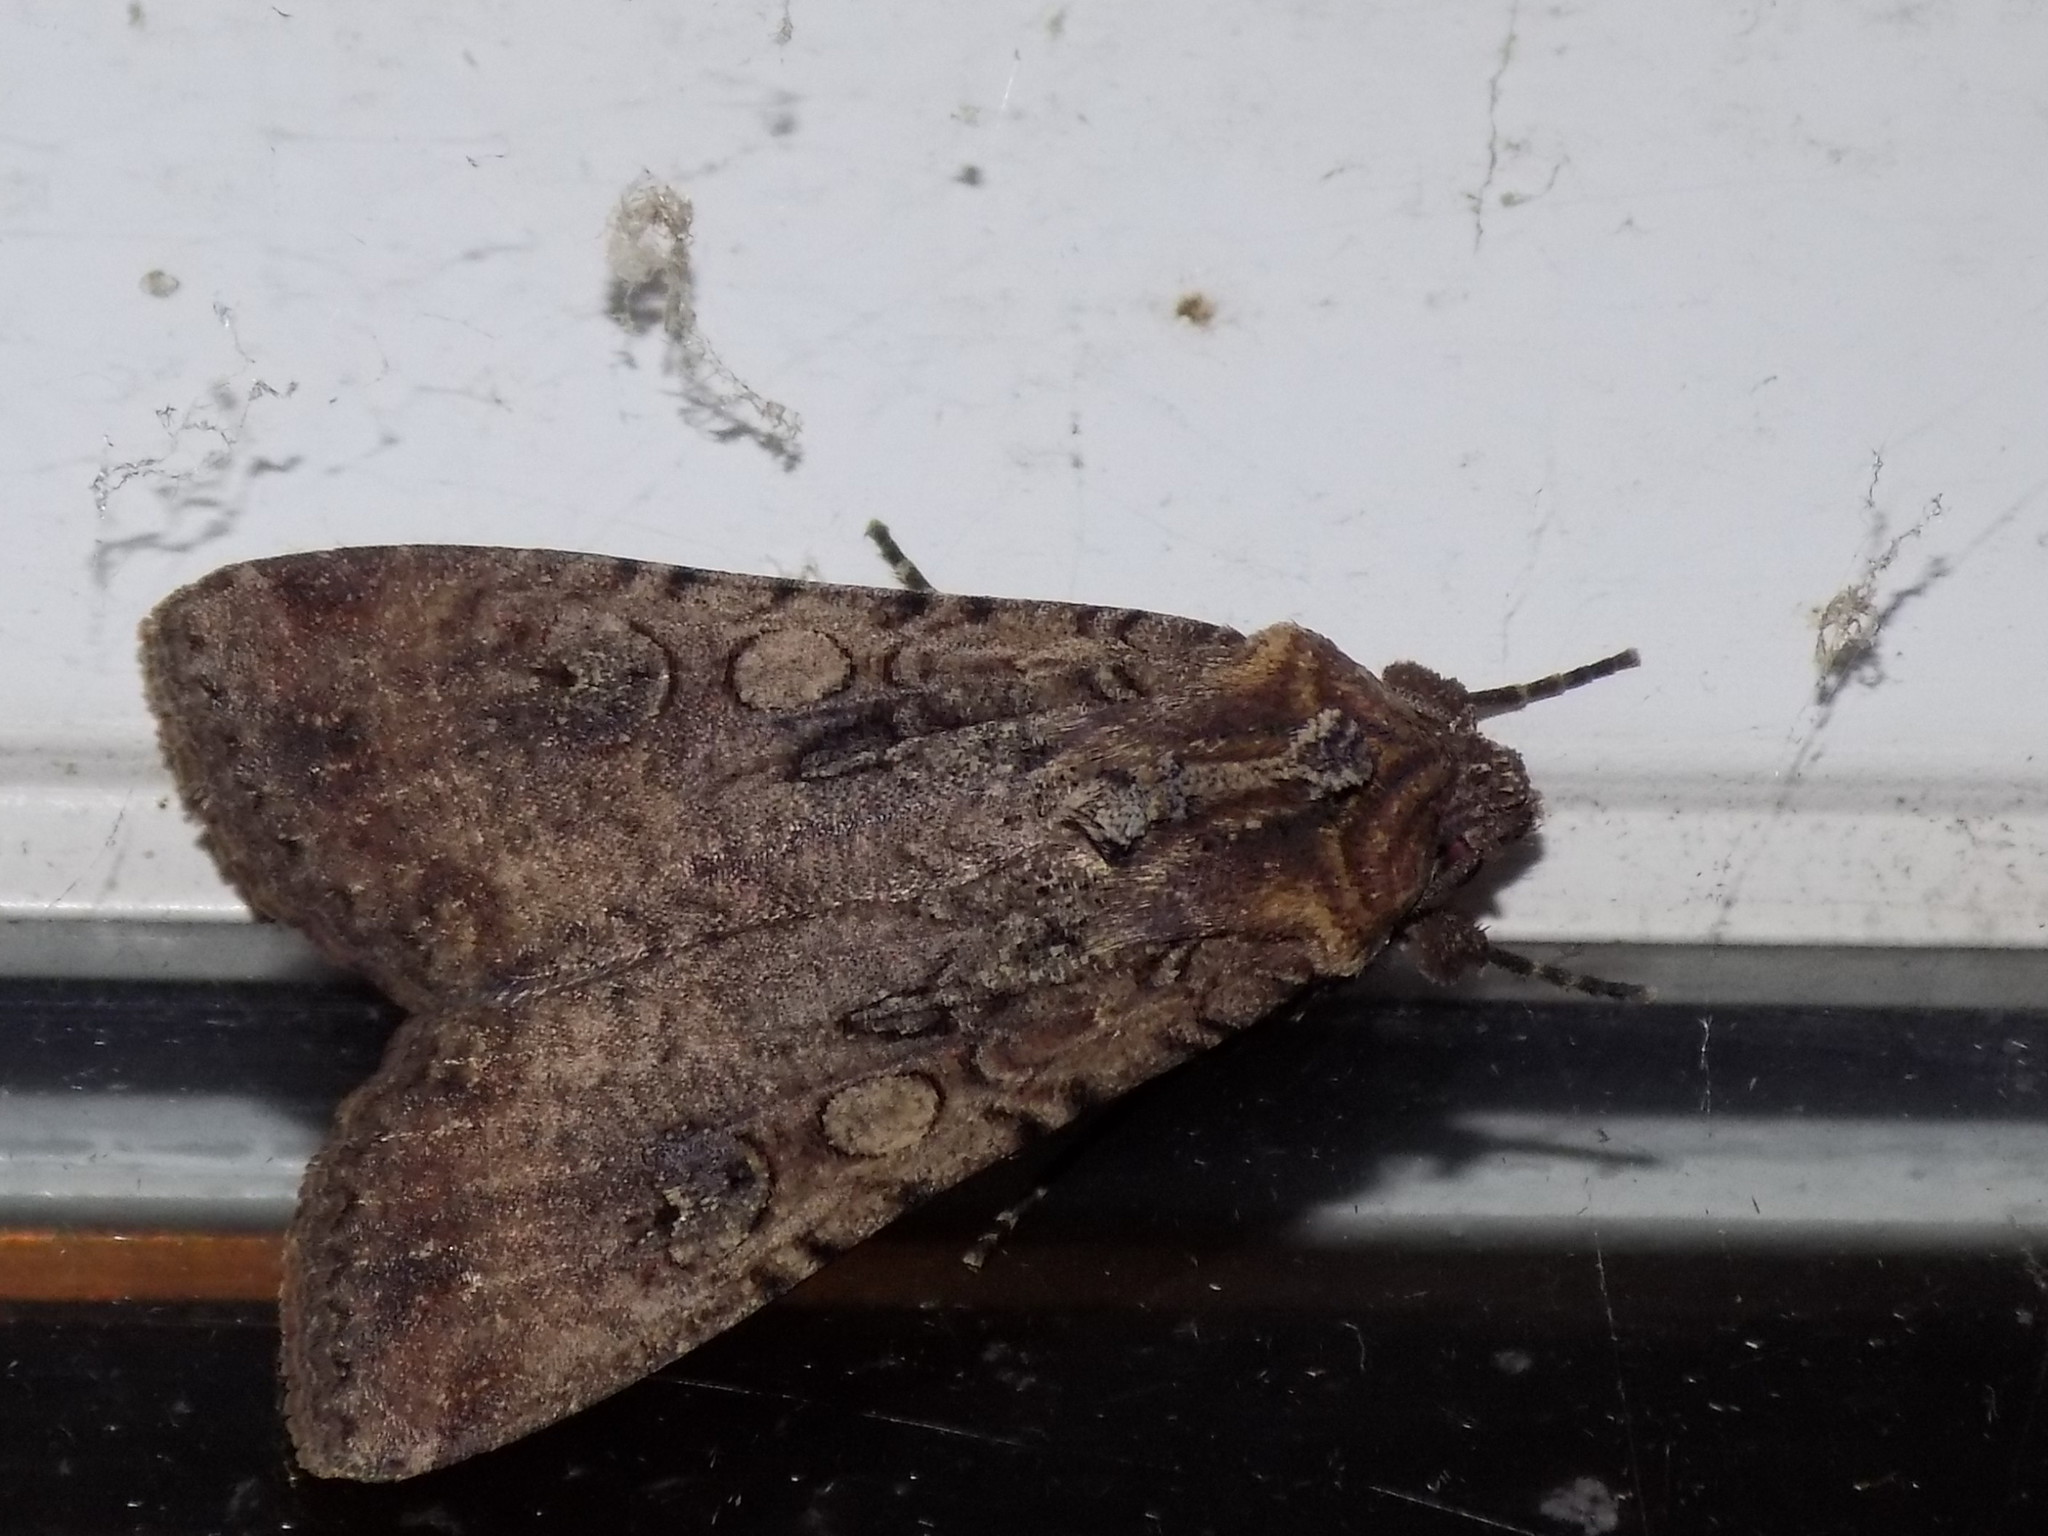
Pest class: cutworms